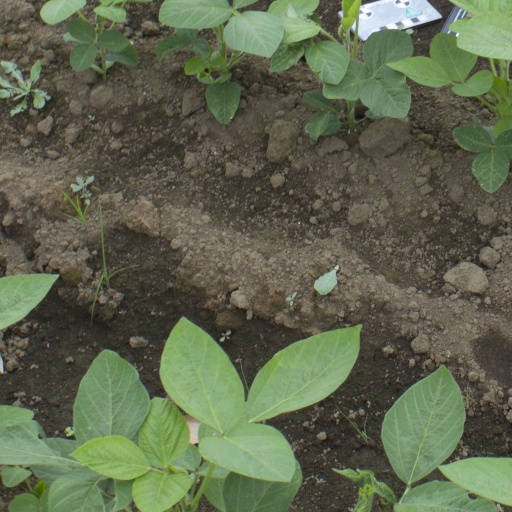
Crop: soybean